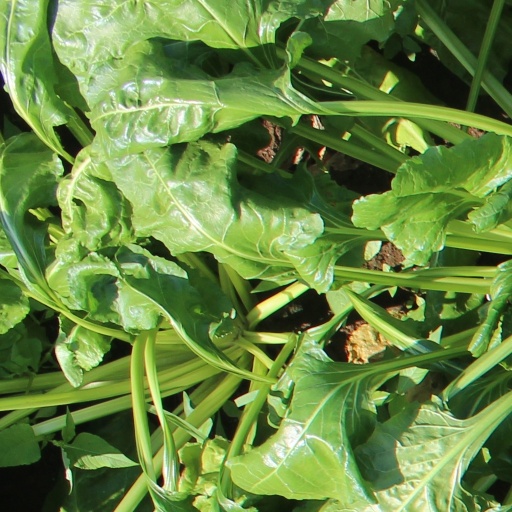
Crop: sugar beet